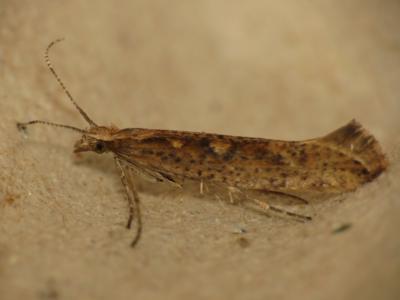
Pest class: diamondback_moth